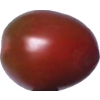
Label: tomato_cherry_maroon